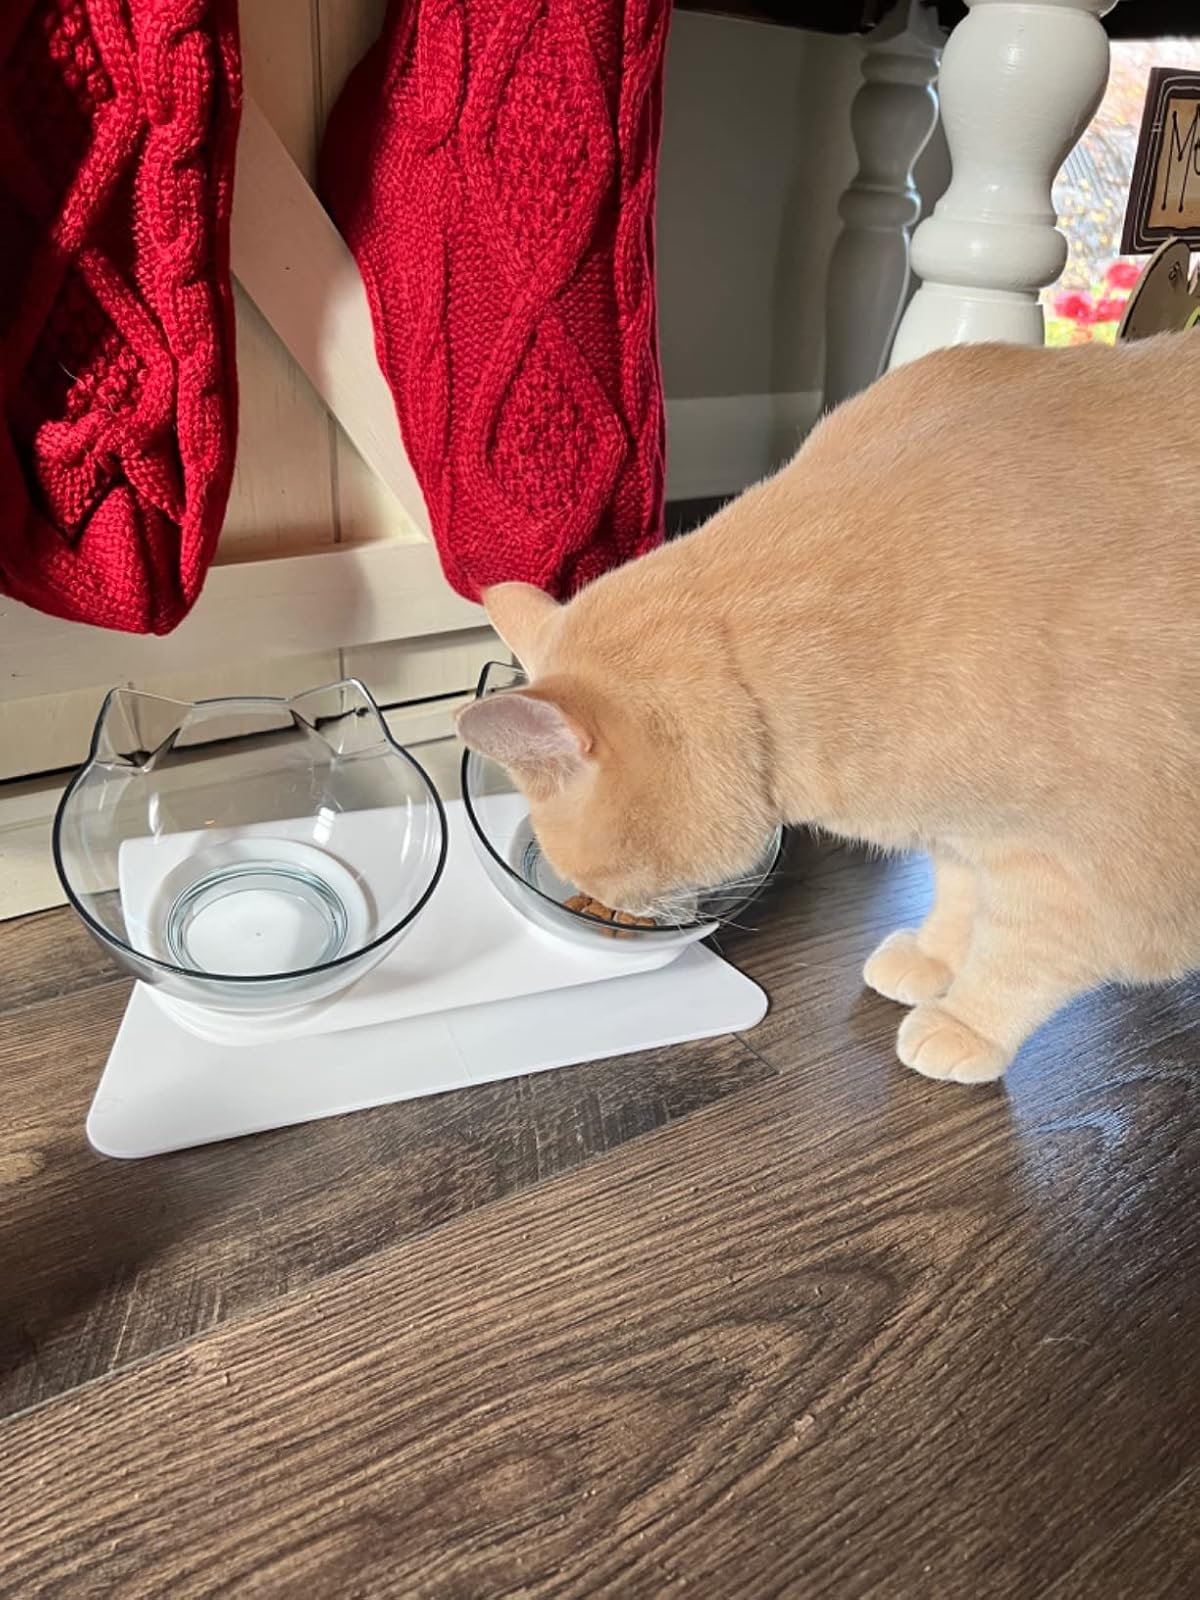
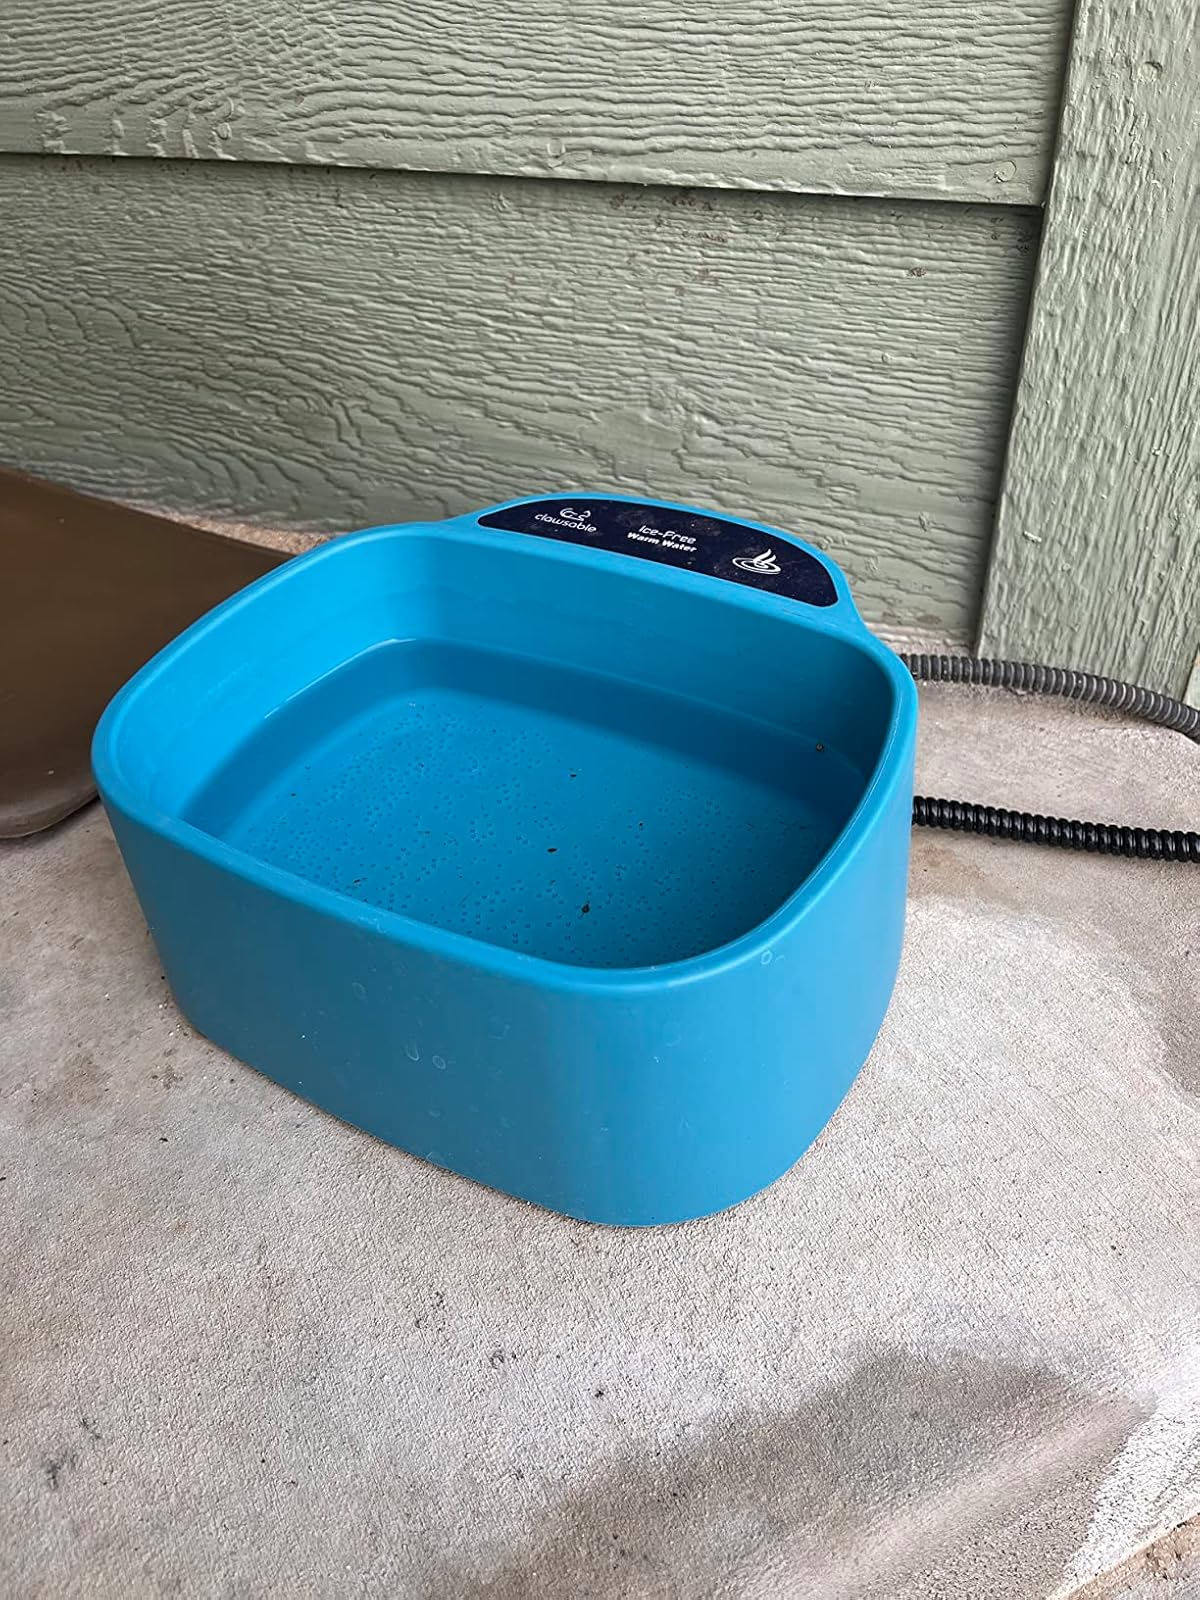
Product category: items_bowl
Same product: no